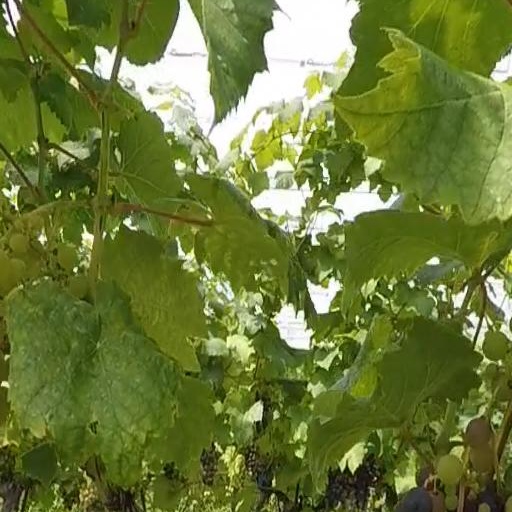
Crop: grape